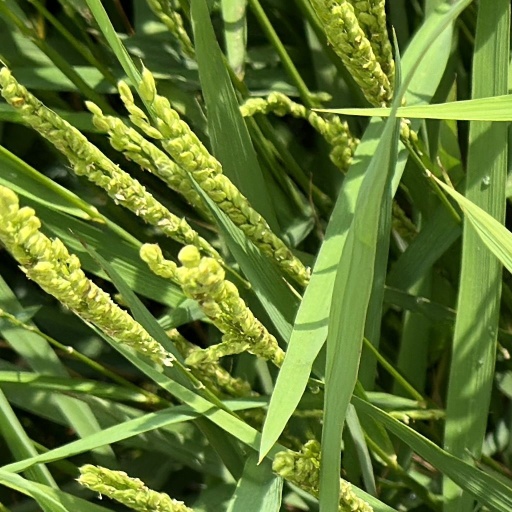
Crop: rice